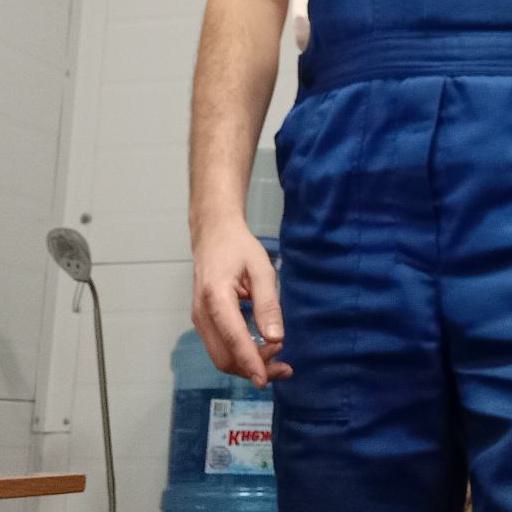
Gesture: no_gesture